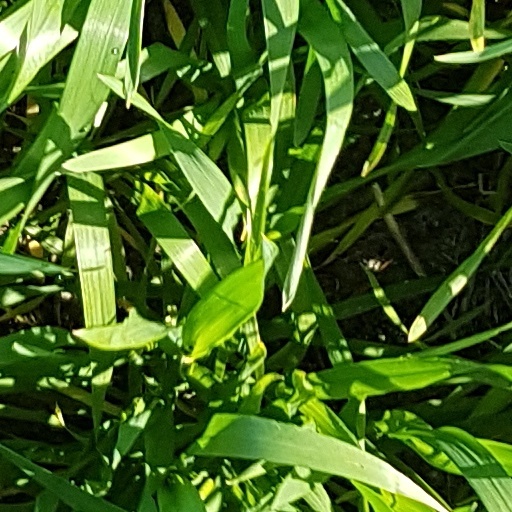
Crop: wheat